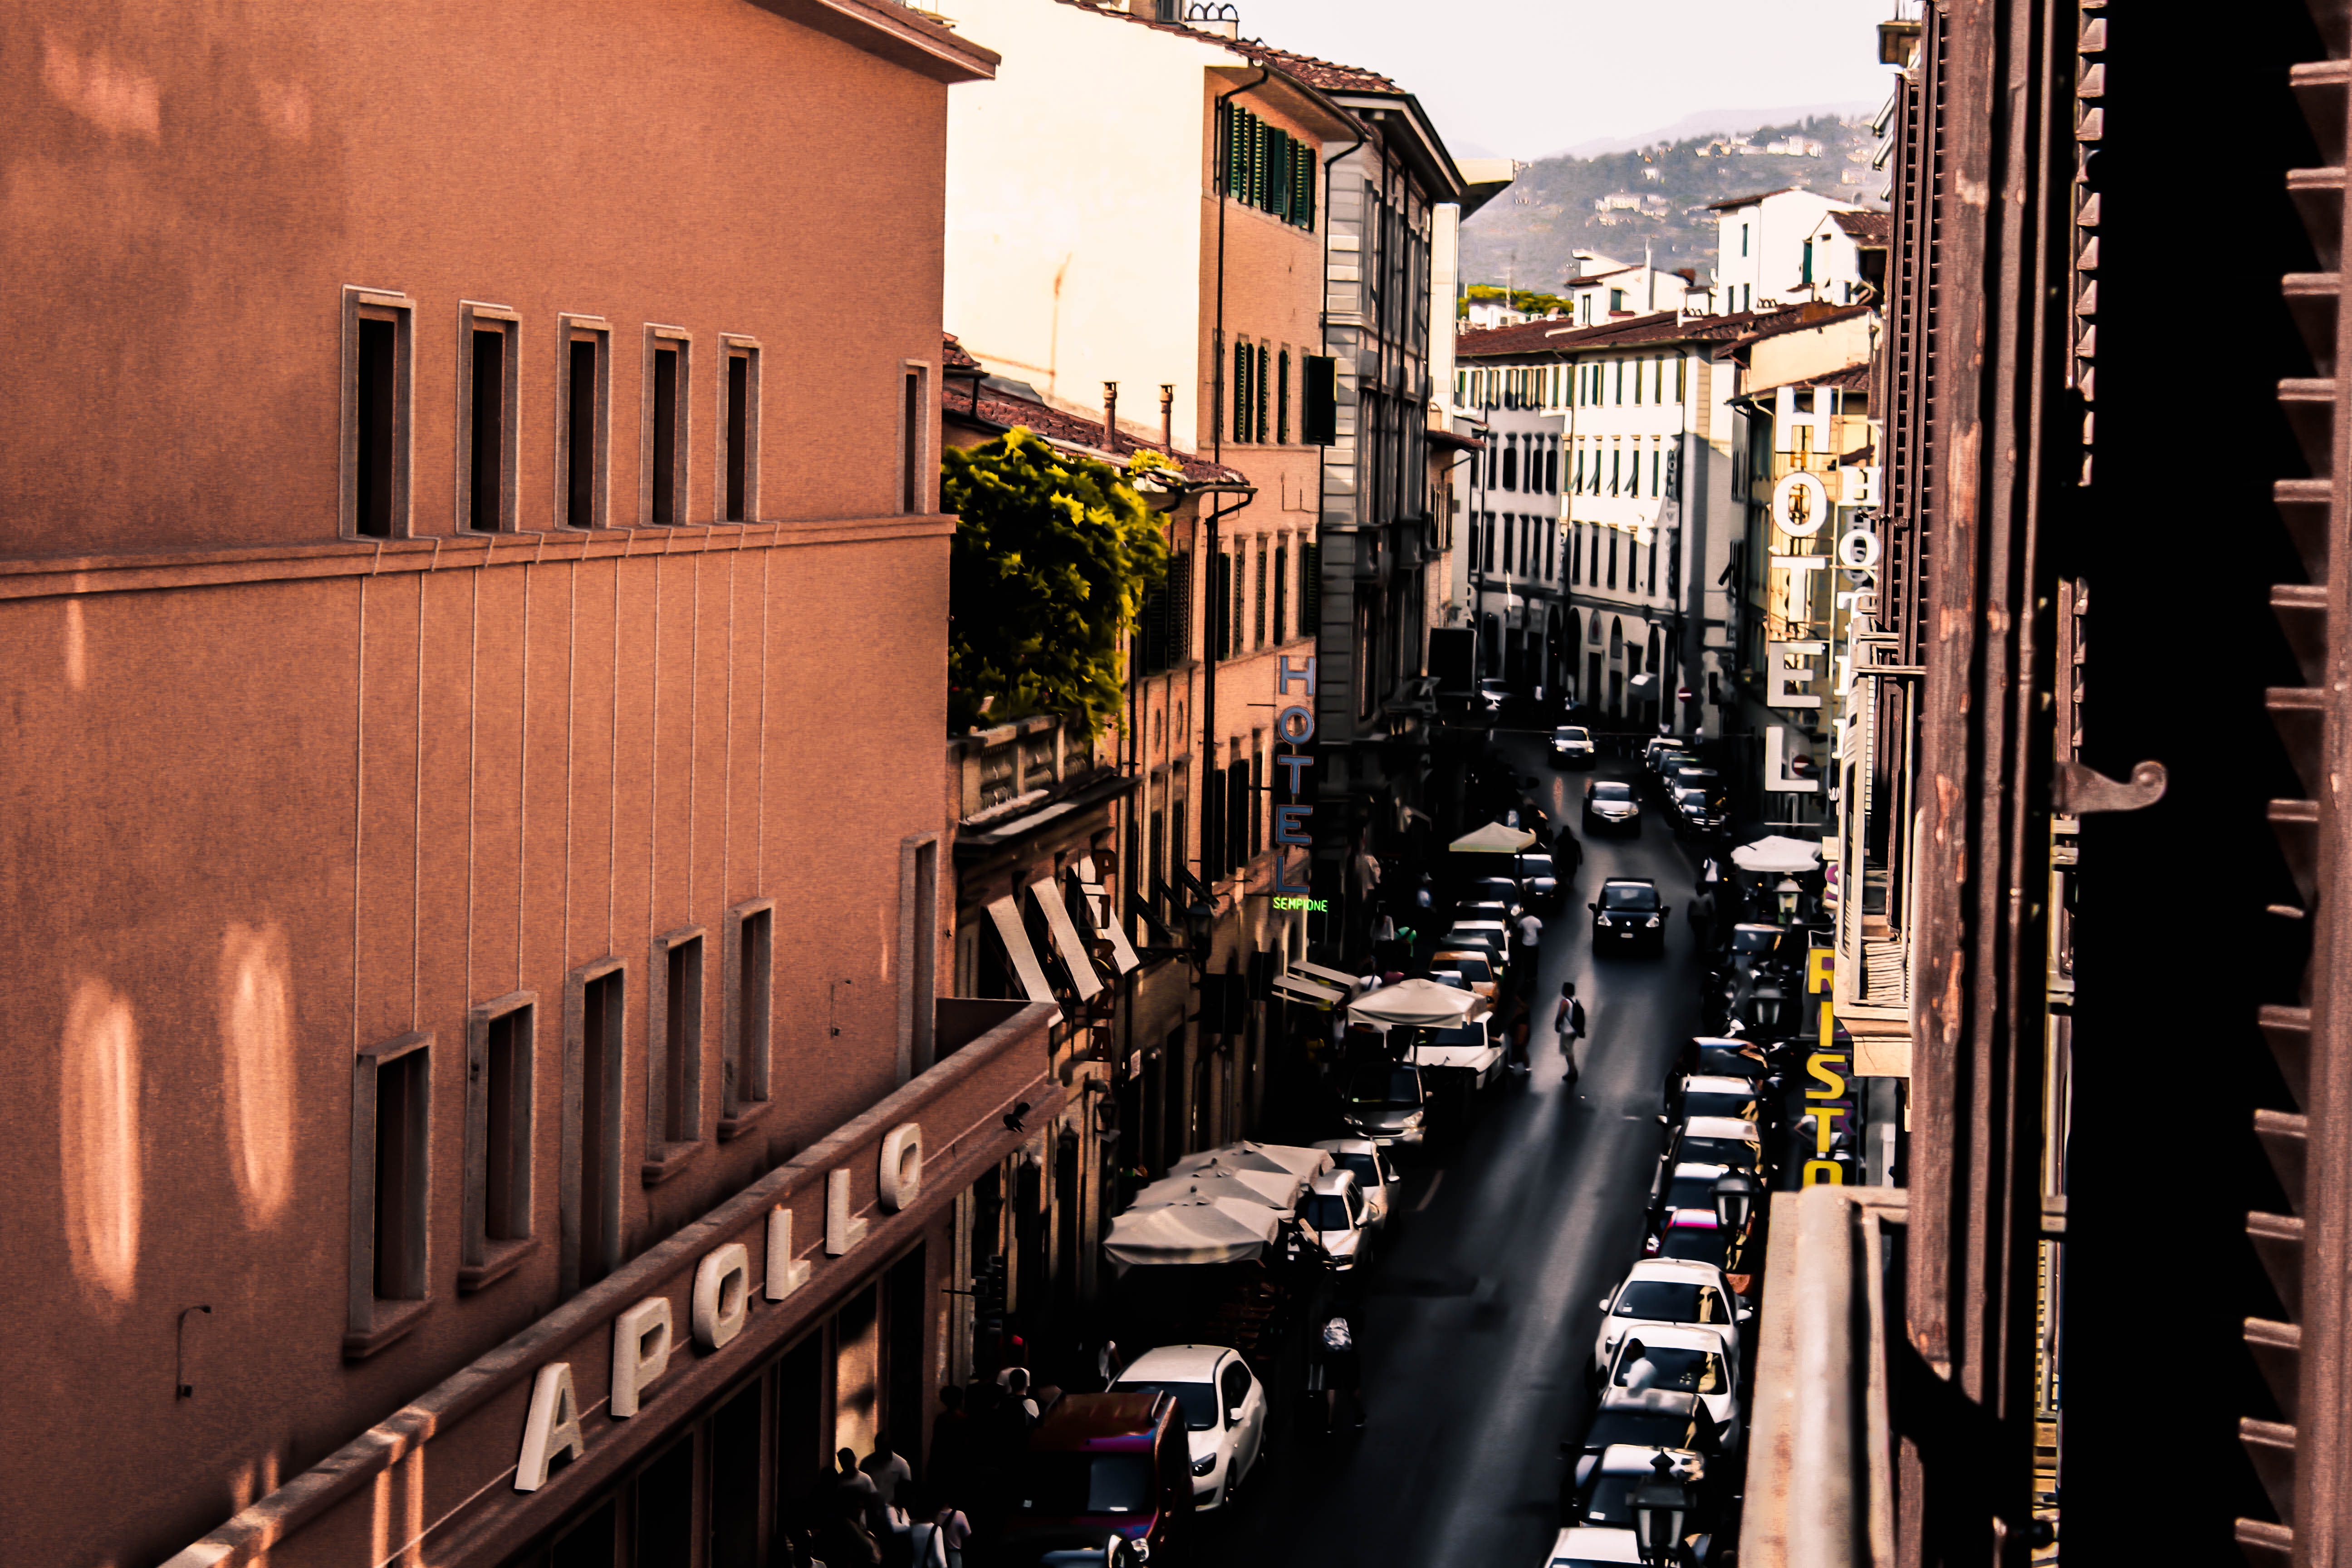
architecture, road, street, alley, cityscape, transport, urban area